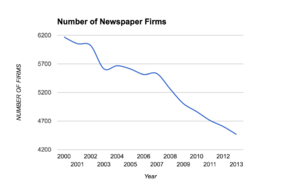
Un site d'actualité ou site d'informations est un site web destiné à l'actualité. Tandis que les pure players ne sont présents que sur Internet, d'autres sont liés à des médias préexistants, et d'autres encore se greffant sur les réseaux sociaux, via une chaîne YouTube ou une page Facebook.